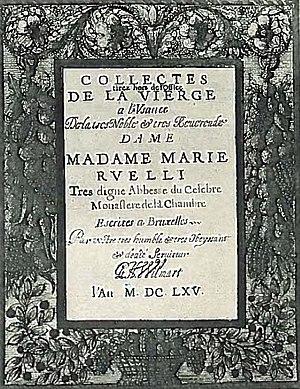
Eucologe de Marie Rovelli
Marie Rovelli, est une religieuse cistercienne qui fut la 35ᵉ abbesse de l'abbaye de la Cambre.
Un eucologe ou euchologe, est un livre de prières, un missel contenant les offices des dimanches et des principales fêtes de l'année. On dit aussi paroissial ou paroissien.